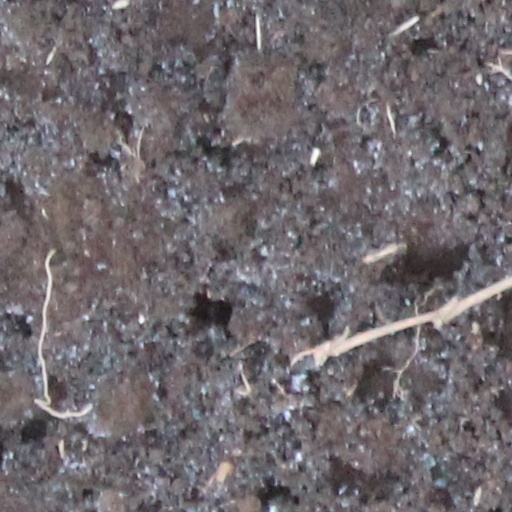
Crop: wheat